Cole Bennett

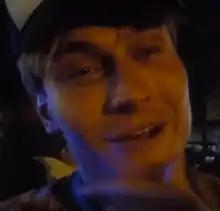
Bennett in 2021

Cole Bennett (born May 14, 1996) is an American music video director and record executive. He is the founder of Lyrical Lemonade. He has most notably collaborated with Juice Wrld on music videos such as "All Girls Are the Same", "Lucid Dreams", "Robbery", "Bandit", "Armed and Dangerous" and "Tell Me U Luv Me". Also, he has directed music videos such as YG Marley's "Praise Jah in the Moonlight", Lil Yachty's "Poland", Lil Tecca's "Ransom", Internet Money's "Lemonade", Eminem's "Godzilla", "Gnat" and "Tobey", JID's "Off Deez", Jack Harlow's "Whats Poppin", Wiz Khalifa's "Fr Fr", YNW Melly's "Mixed Personalities" featuring Kanye West, Jennie's "ExtraL", and many others. In 2024, he released the album "All Is Yellow", through Lyrical Lemonade and Def Jam Recordings.